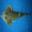
Label: ray